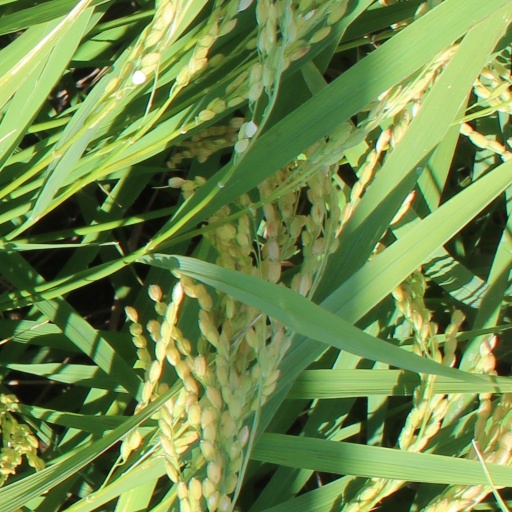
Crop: rice